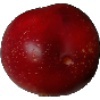
Label: nectarine